Kam Tin

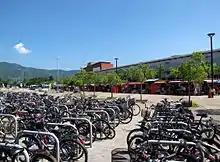
Kam Sheung Road station in Kam Tin.

Kam Tin is served by the Kam Sheung Road station of the MTR.